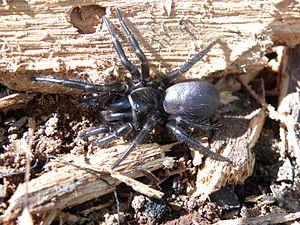
Hadronyche cerberea est une espèce d'araignées mygalomorphes de la famille des Atracidae.